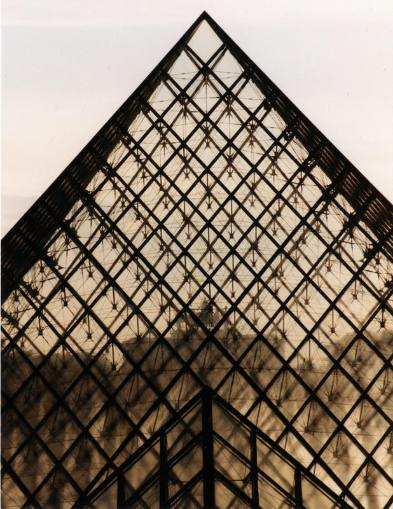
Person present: No